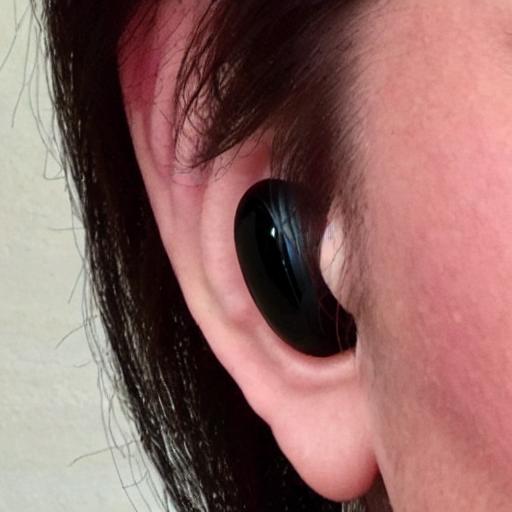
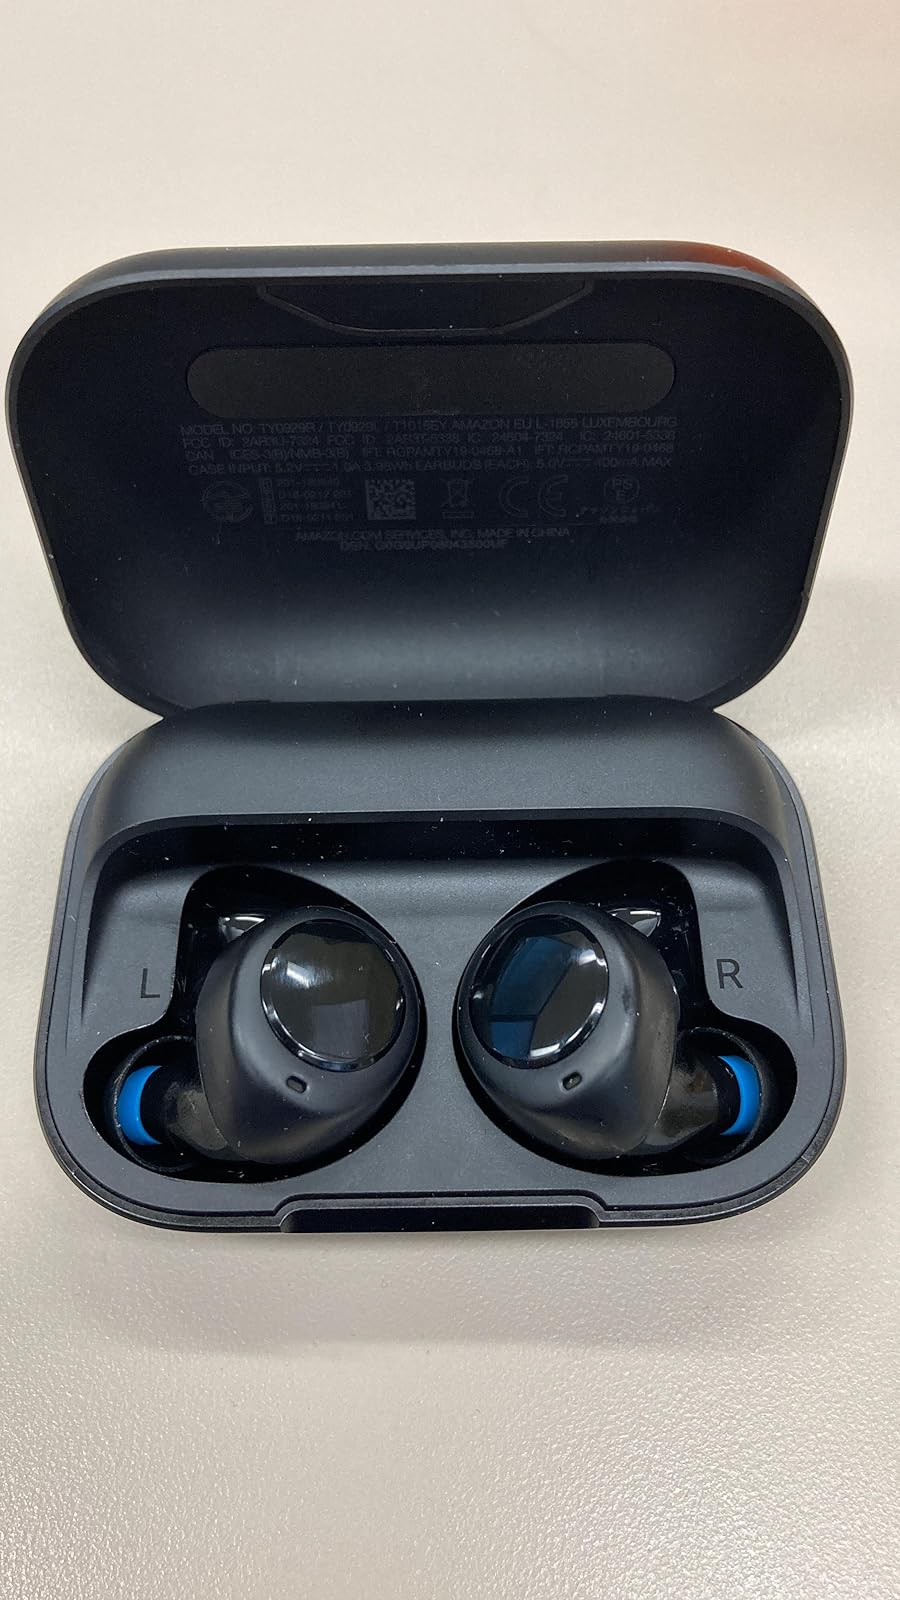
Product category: earbuds
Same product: no